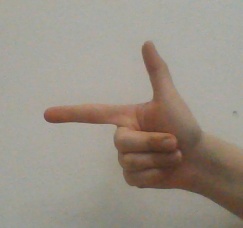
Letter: yaa